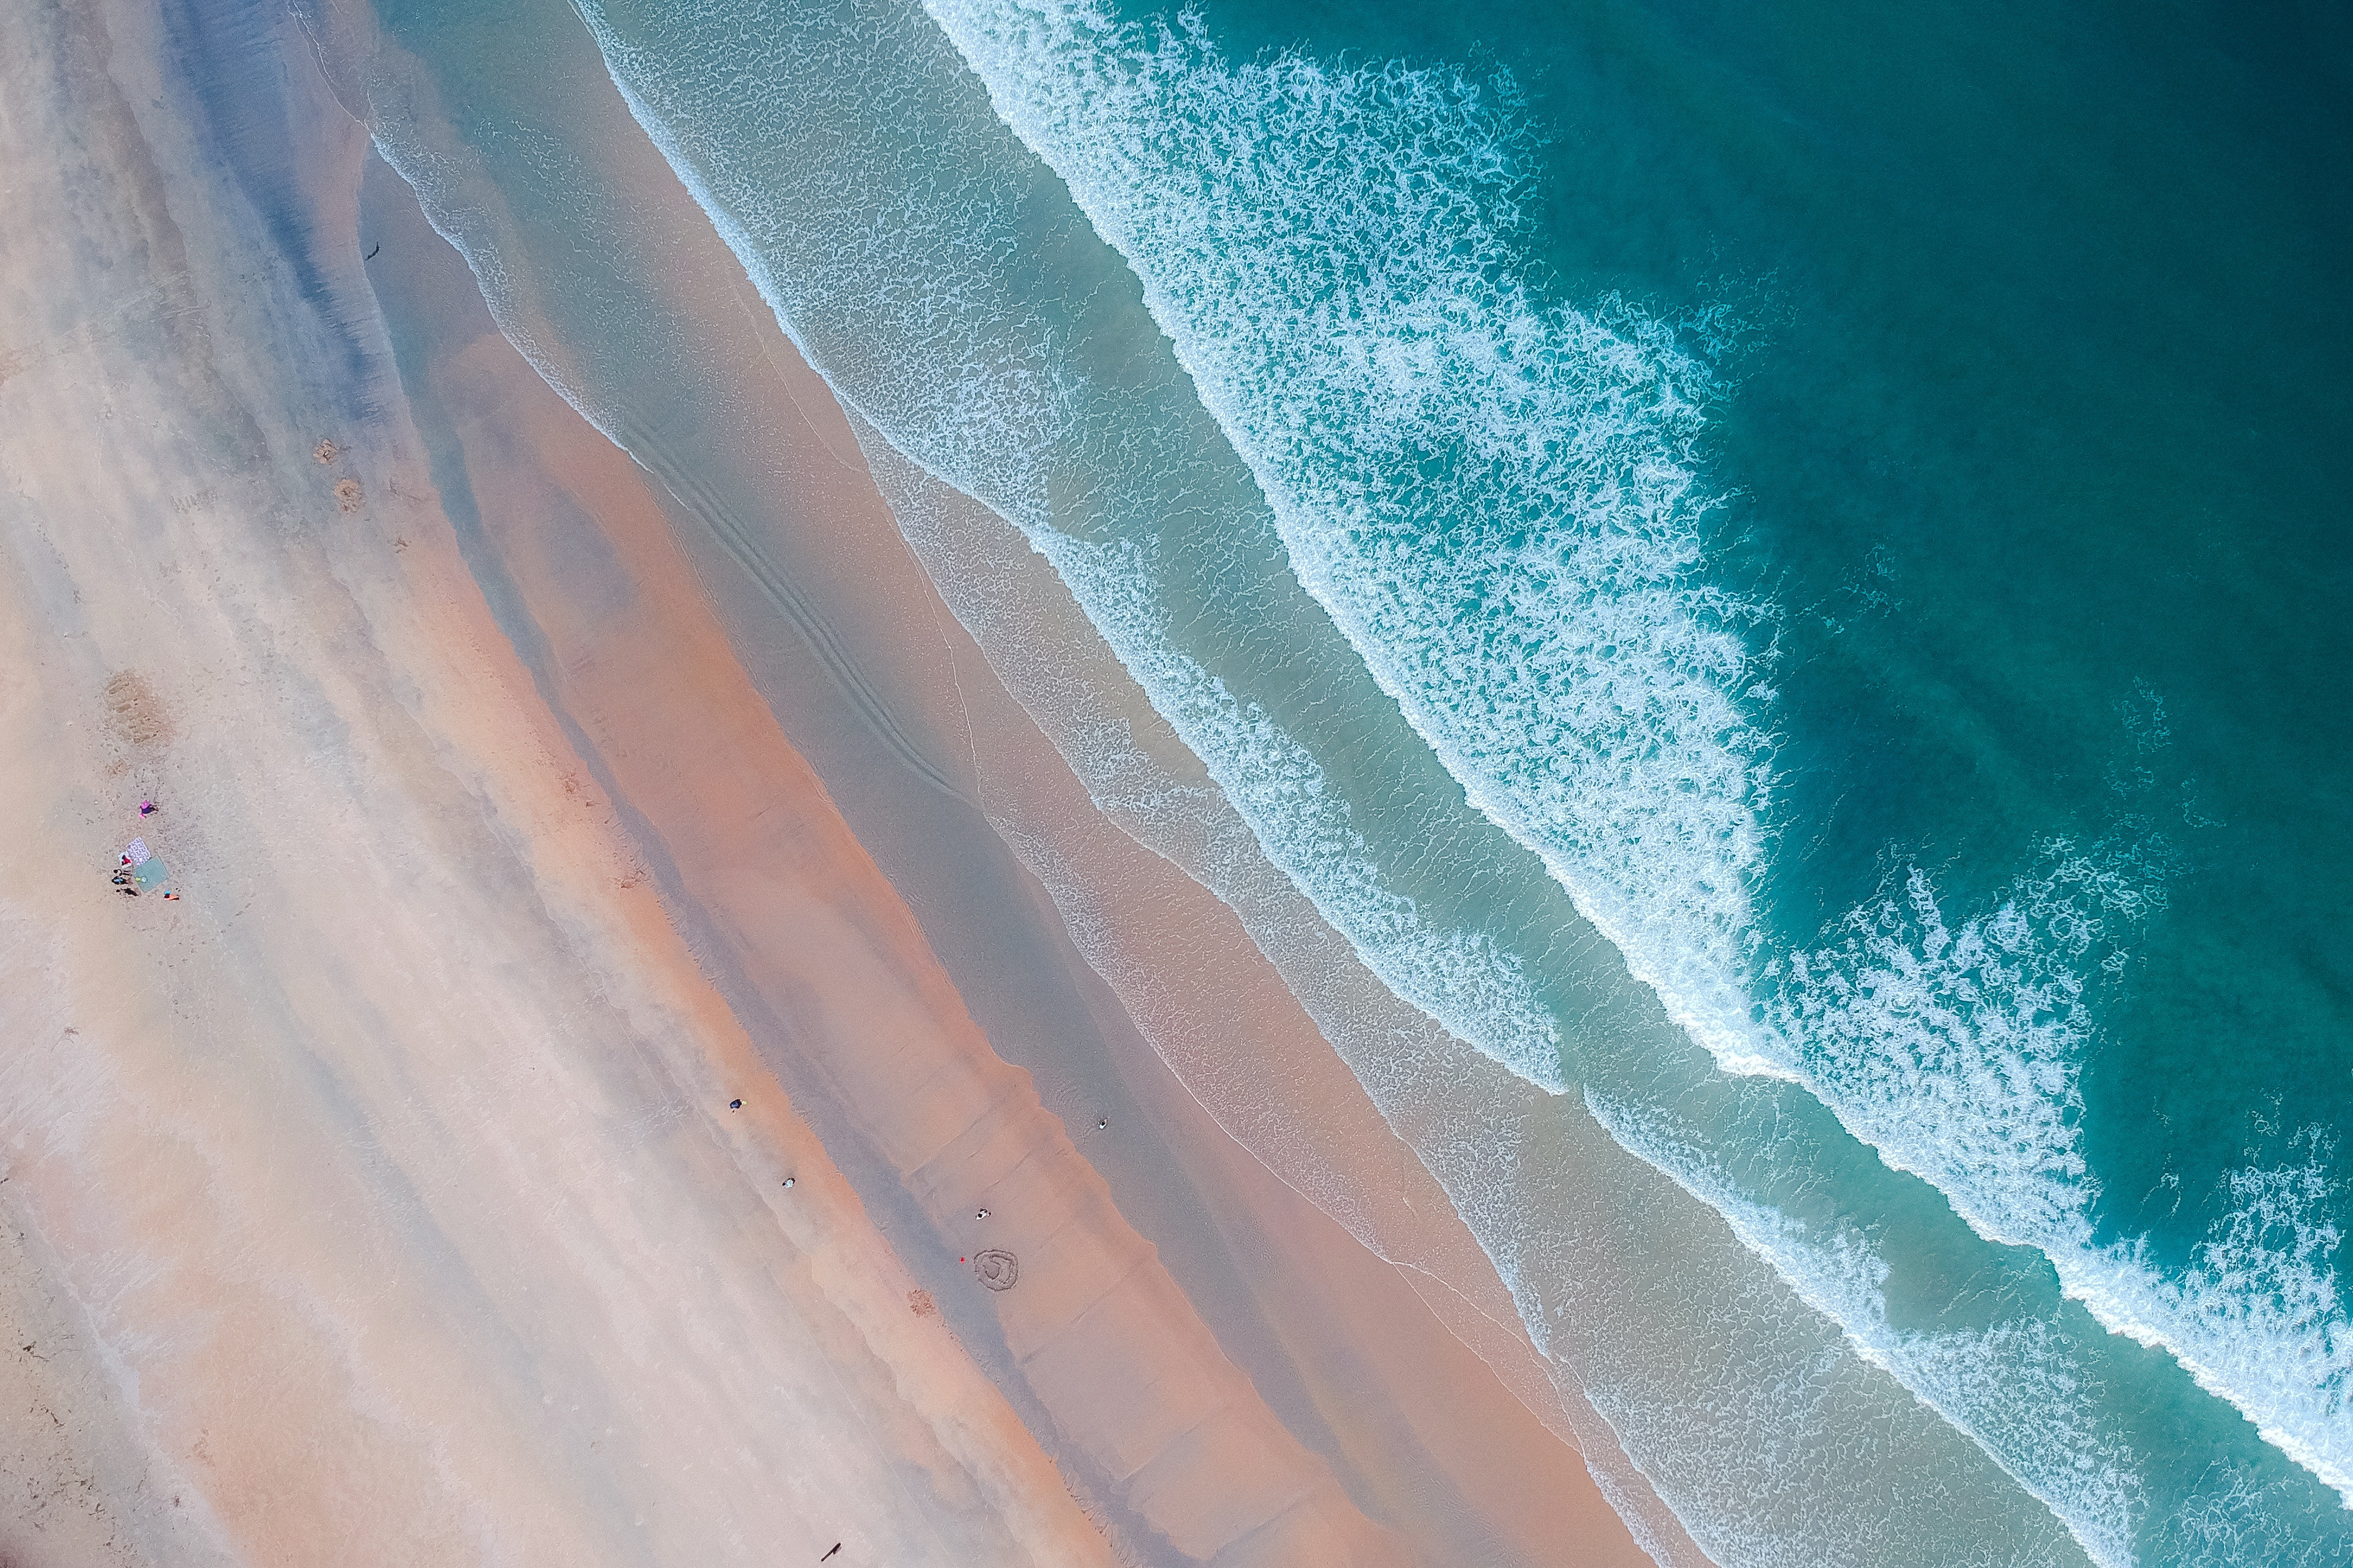
blue, water, turquoise, wave, aqua, azure, sky, sea, wind wave, ocean, photography, beach, sunlight, sand, vacation